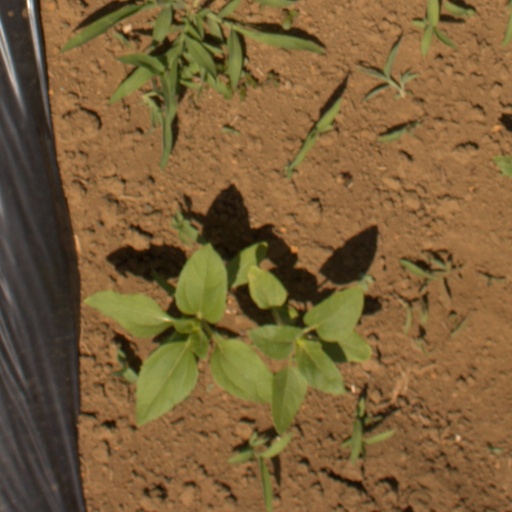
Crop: Jerusalem artichoke